British Air Transport

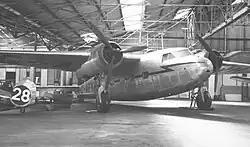
DH.95 Flamingo of British Air Transport at Redhill airfield, Surrey, in June 1953

BAT was formed during 1932 to perform public charter flights. BAT based its aircraft fleet at Croydon Airport south of London. It was one of the first UK airlines to operate the four-passenger de Havilland Fox Moth single-engined light airliner. BAT's commercial operations ceased at the outbreak of World War II.